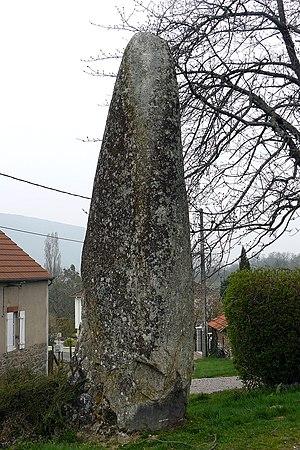
Le menhir de Charmeau (Broyes, Saône-et-Loire, France)
Le menhir de Charmeau est un menhir située à Broye, dans le département de Saône-et-Loire, en France.
Broye est une commune française située dans le département de Saône-et-Loire en région Bourgogne-Franche-Comté.
Cet article recense une partie des monuments historiques de Saône-et-Loire, en France.